Wendy Williams

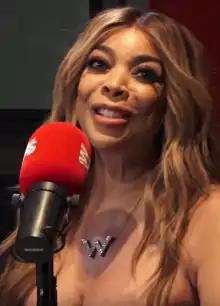
Williams in 2018

Williams is the author of three non-fiction books. She released an autobiography co-written with New York "Daily News" journalist Karen Hunter in August 2003 titled "Wendy's Got the Heat". It focuses on her life, including childhood troubles, drug addiction, and marriages. Published by Atria, it debuted at number nine on "The New York Times" Best Seller list for nonfiction. The autobiography was reprinted in paperback in August 2004, a month before the debut of Williams' second book, "The Wendy Williams Experience", which contains celebrity gossip and interviews. In May 2013, Williams released an advice book, "Ask Wendy". Over the years, Williams wrote columns for "Honey" and "Life & Style" magazines.